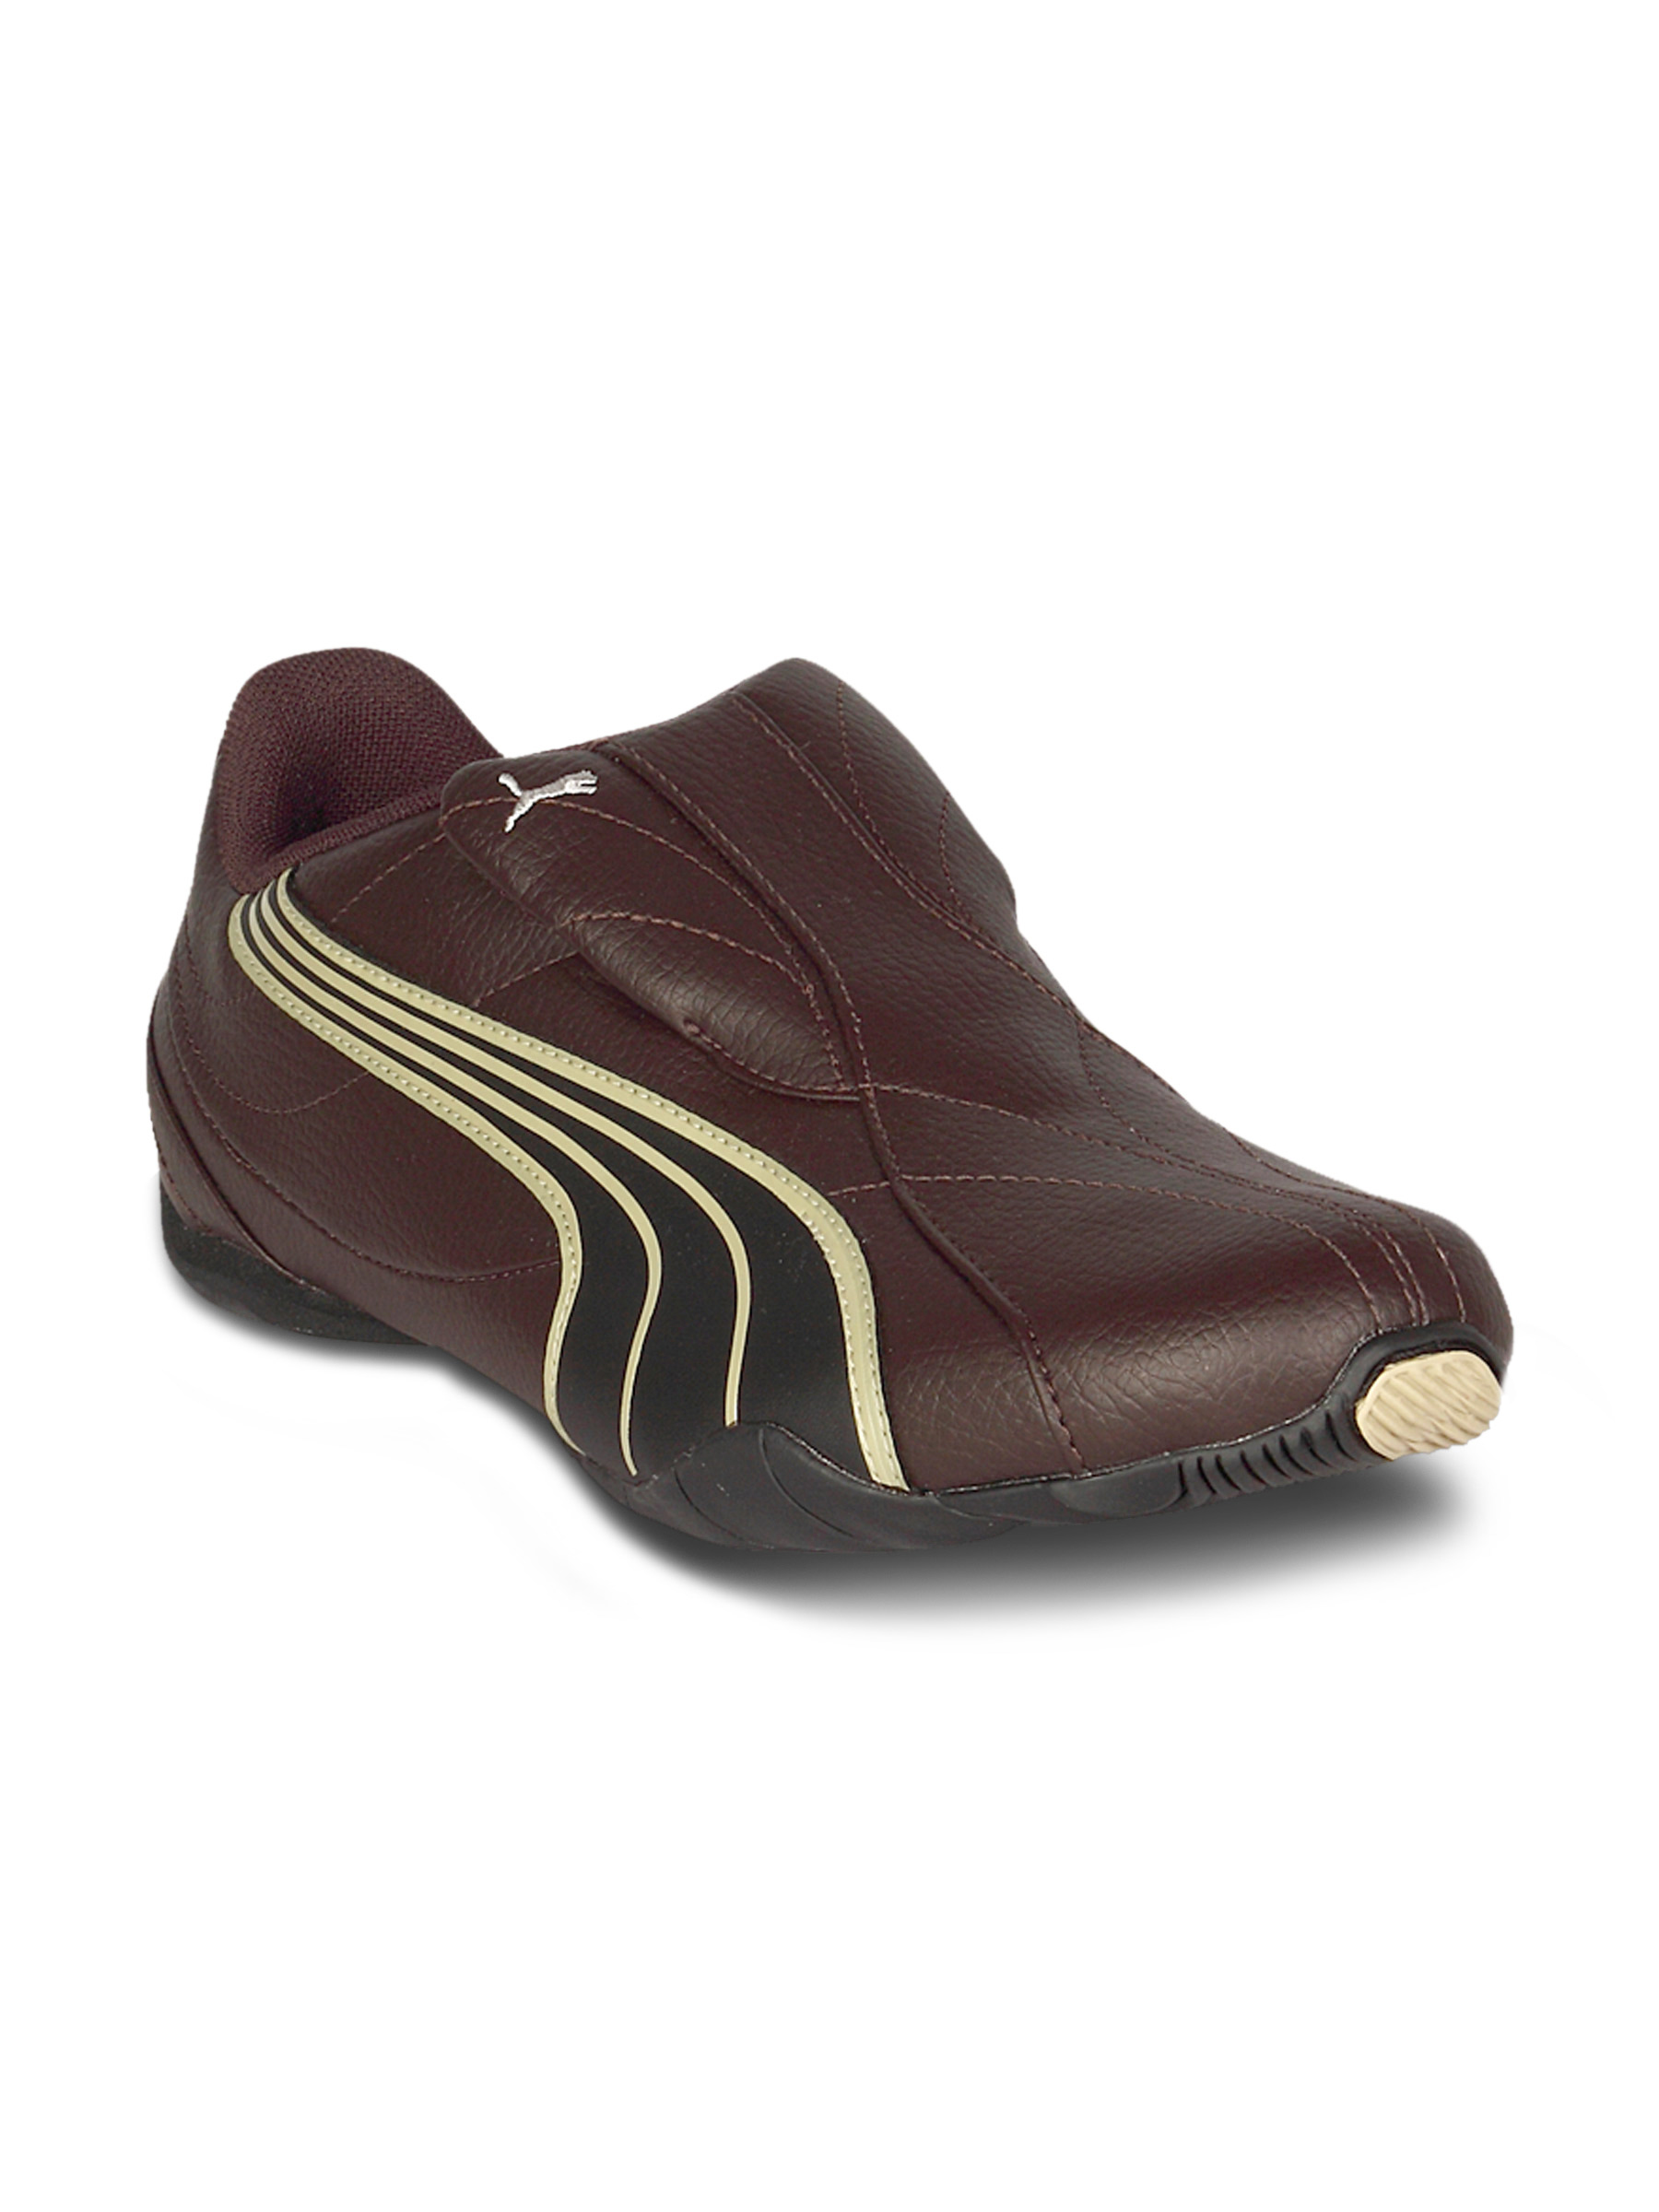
Puma Men's Tergament Black Beige Silver Shoe
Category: Footwear / Shoes / Sports Shoes
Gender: Men
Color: Black
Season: Summer 2011
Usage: Sports